Sue Wootton

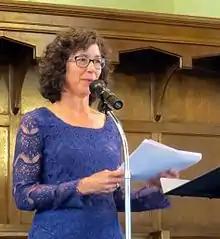
Wootton at a reading in Knox Church, Dunedin in March 2016

Sue Wootton (born 1961) is a New Zealand writer, specialising in poetry and short fiction.